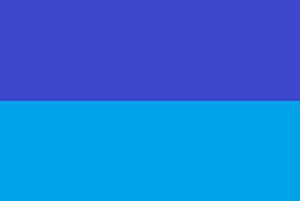
Los Cabos est une municipalité mexicaine de Basse-Californie du Sud dont le siège est San José del Cabo.